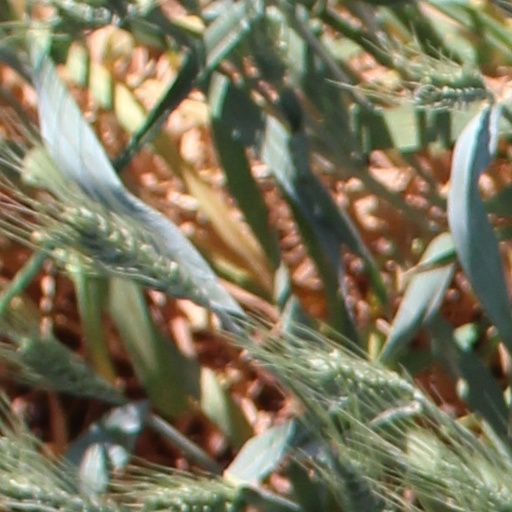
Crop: wheat